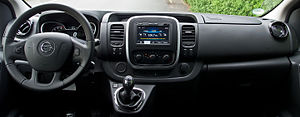
Renault Trafic / Trafic III (2014−)
Renault Trafic er en serie af varebiler og minibusser bygget af det franske bilmærke Renault siden sommeren 1980. Den første modelgeneration blev bygget af Société des Véhicules Automobiles de Batilly.